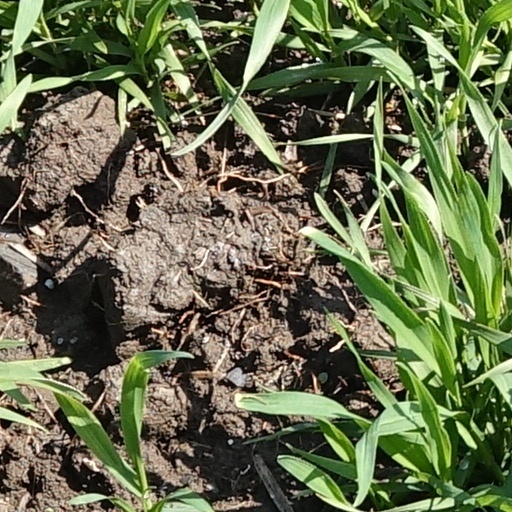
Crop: wheat